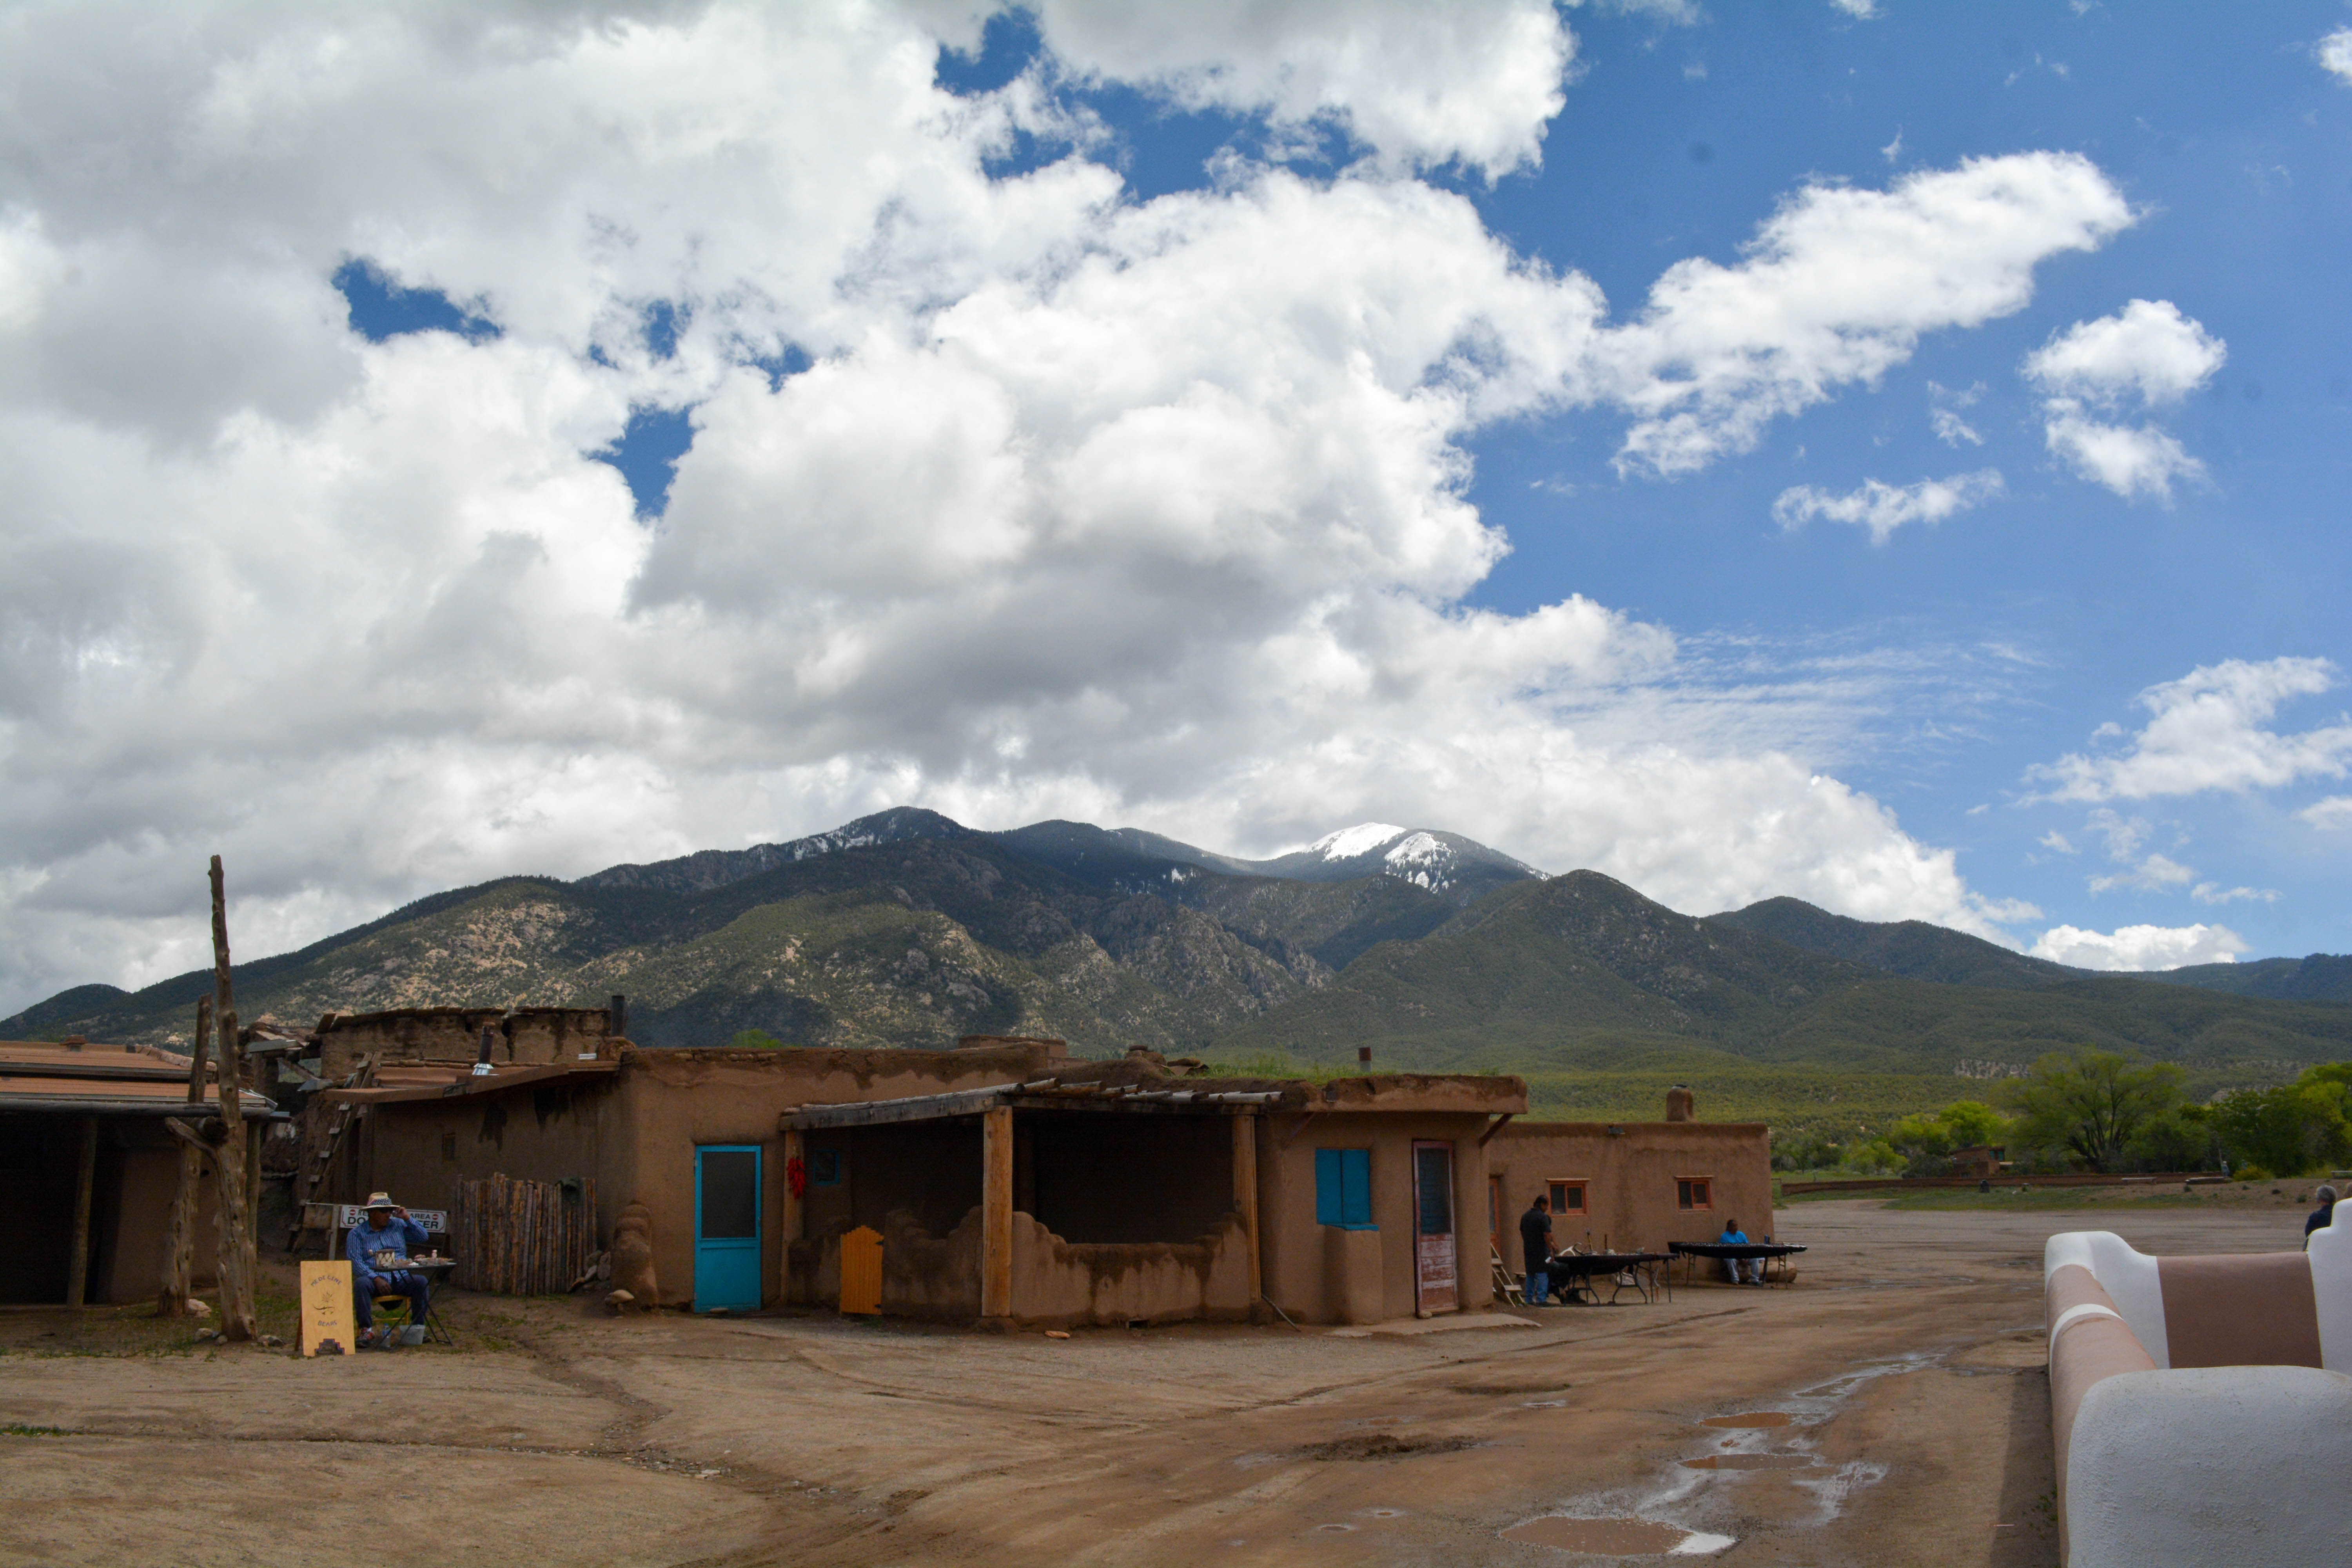
landscape, mountain, cloud, valley, mountain range, vacation, hut, village, road trip, santafe, truchas, northernnewmexico, pueblosantafe, rural area, mountainous landforms